Native American flute

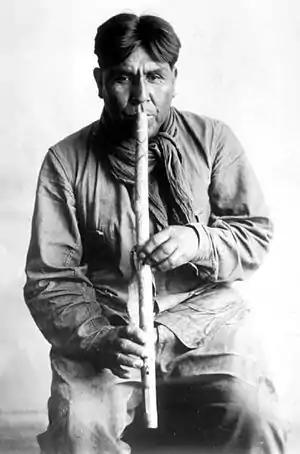
Cipriano Garcia playing a flute of the Tohono O'odham culture, 1919. Photograph by Frances Densmore.

The instrument is classified in the 2011 revision of the Hornbostel–Sachs system by the MIMO Consortium